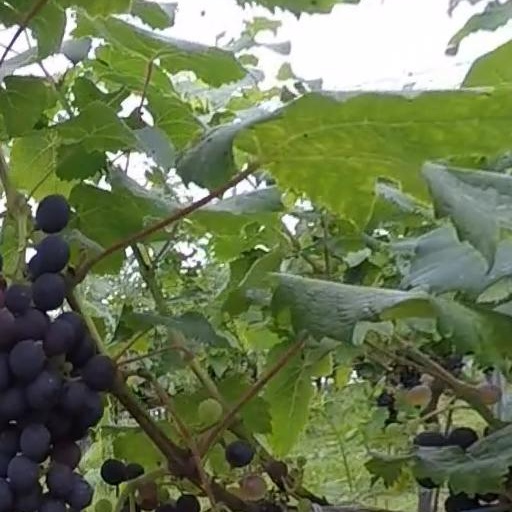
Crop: grape